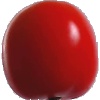
Label: Tomato 4